Jirga (film)

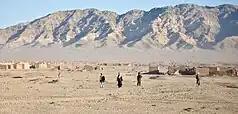
Village in Afghanistan

Additionally, Sher Alam could not drive which was a requirement of his role. However, he said he would learn, "If I can fire an RPG, driving a car will be easy,". When Gilmour asked Sher Alam to sing while driving he almost crashed the taxi and Smith had to steer the car from below the frame of the camera while Sher Alam pretended to drive.